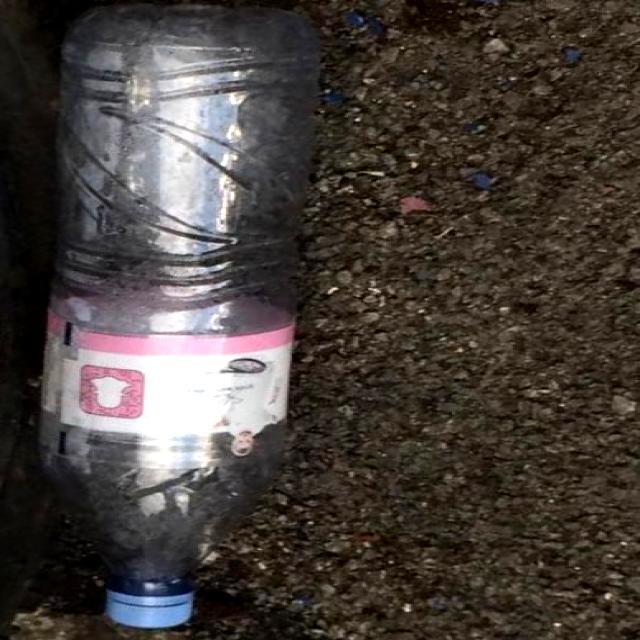
Label: Plastic